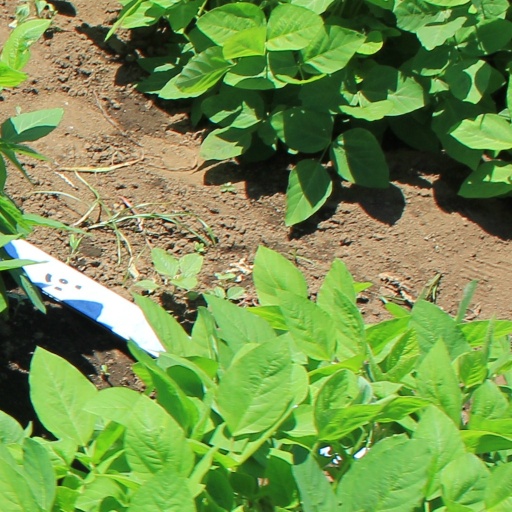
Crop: soybean